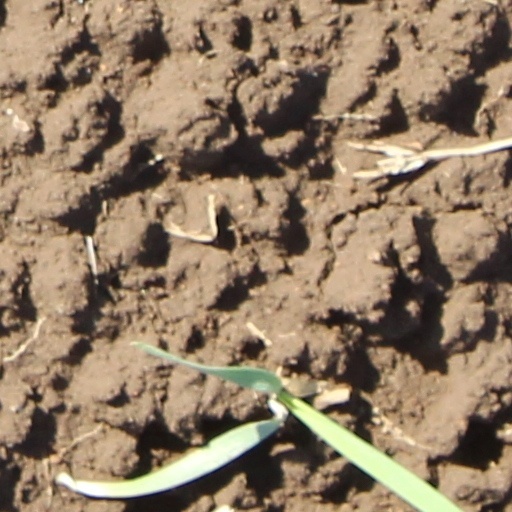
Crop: wheat